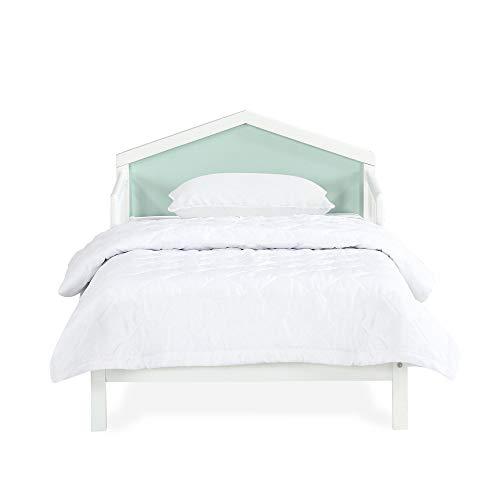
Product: Novogratz Albie A-Frame Toddler Reversible Headboard, White, Mint Green Bed with Head Board
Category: Home & Kitchen | Furniture | Kids' Furniture | Bed Frames, Headboards & Footboards
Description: Modern design low to the floor toddler bed with A-frame headboard.
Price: $64.99
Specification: ASIN:B07QKBNHMM|ShippingWeight:61.7pounds|DateFirstAvailable:April10,2019